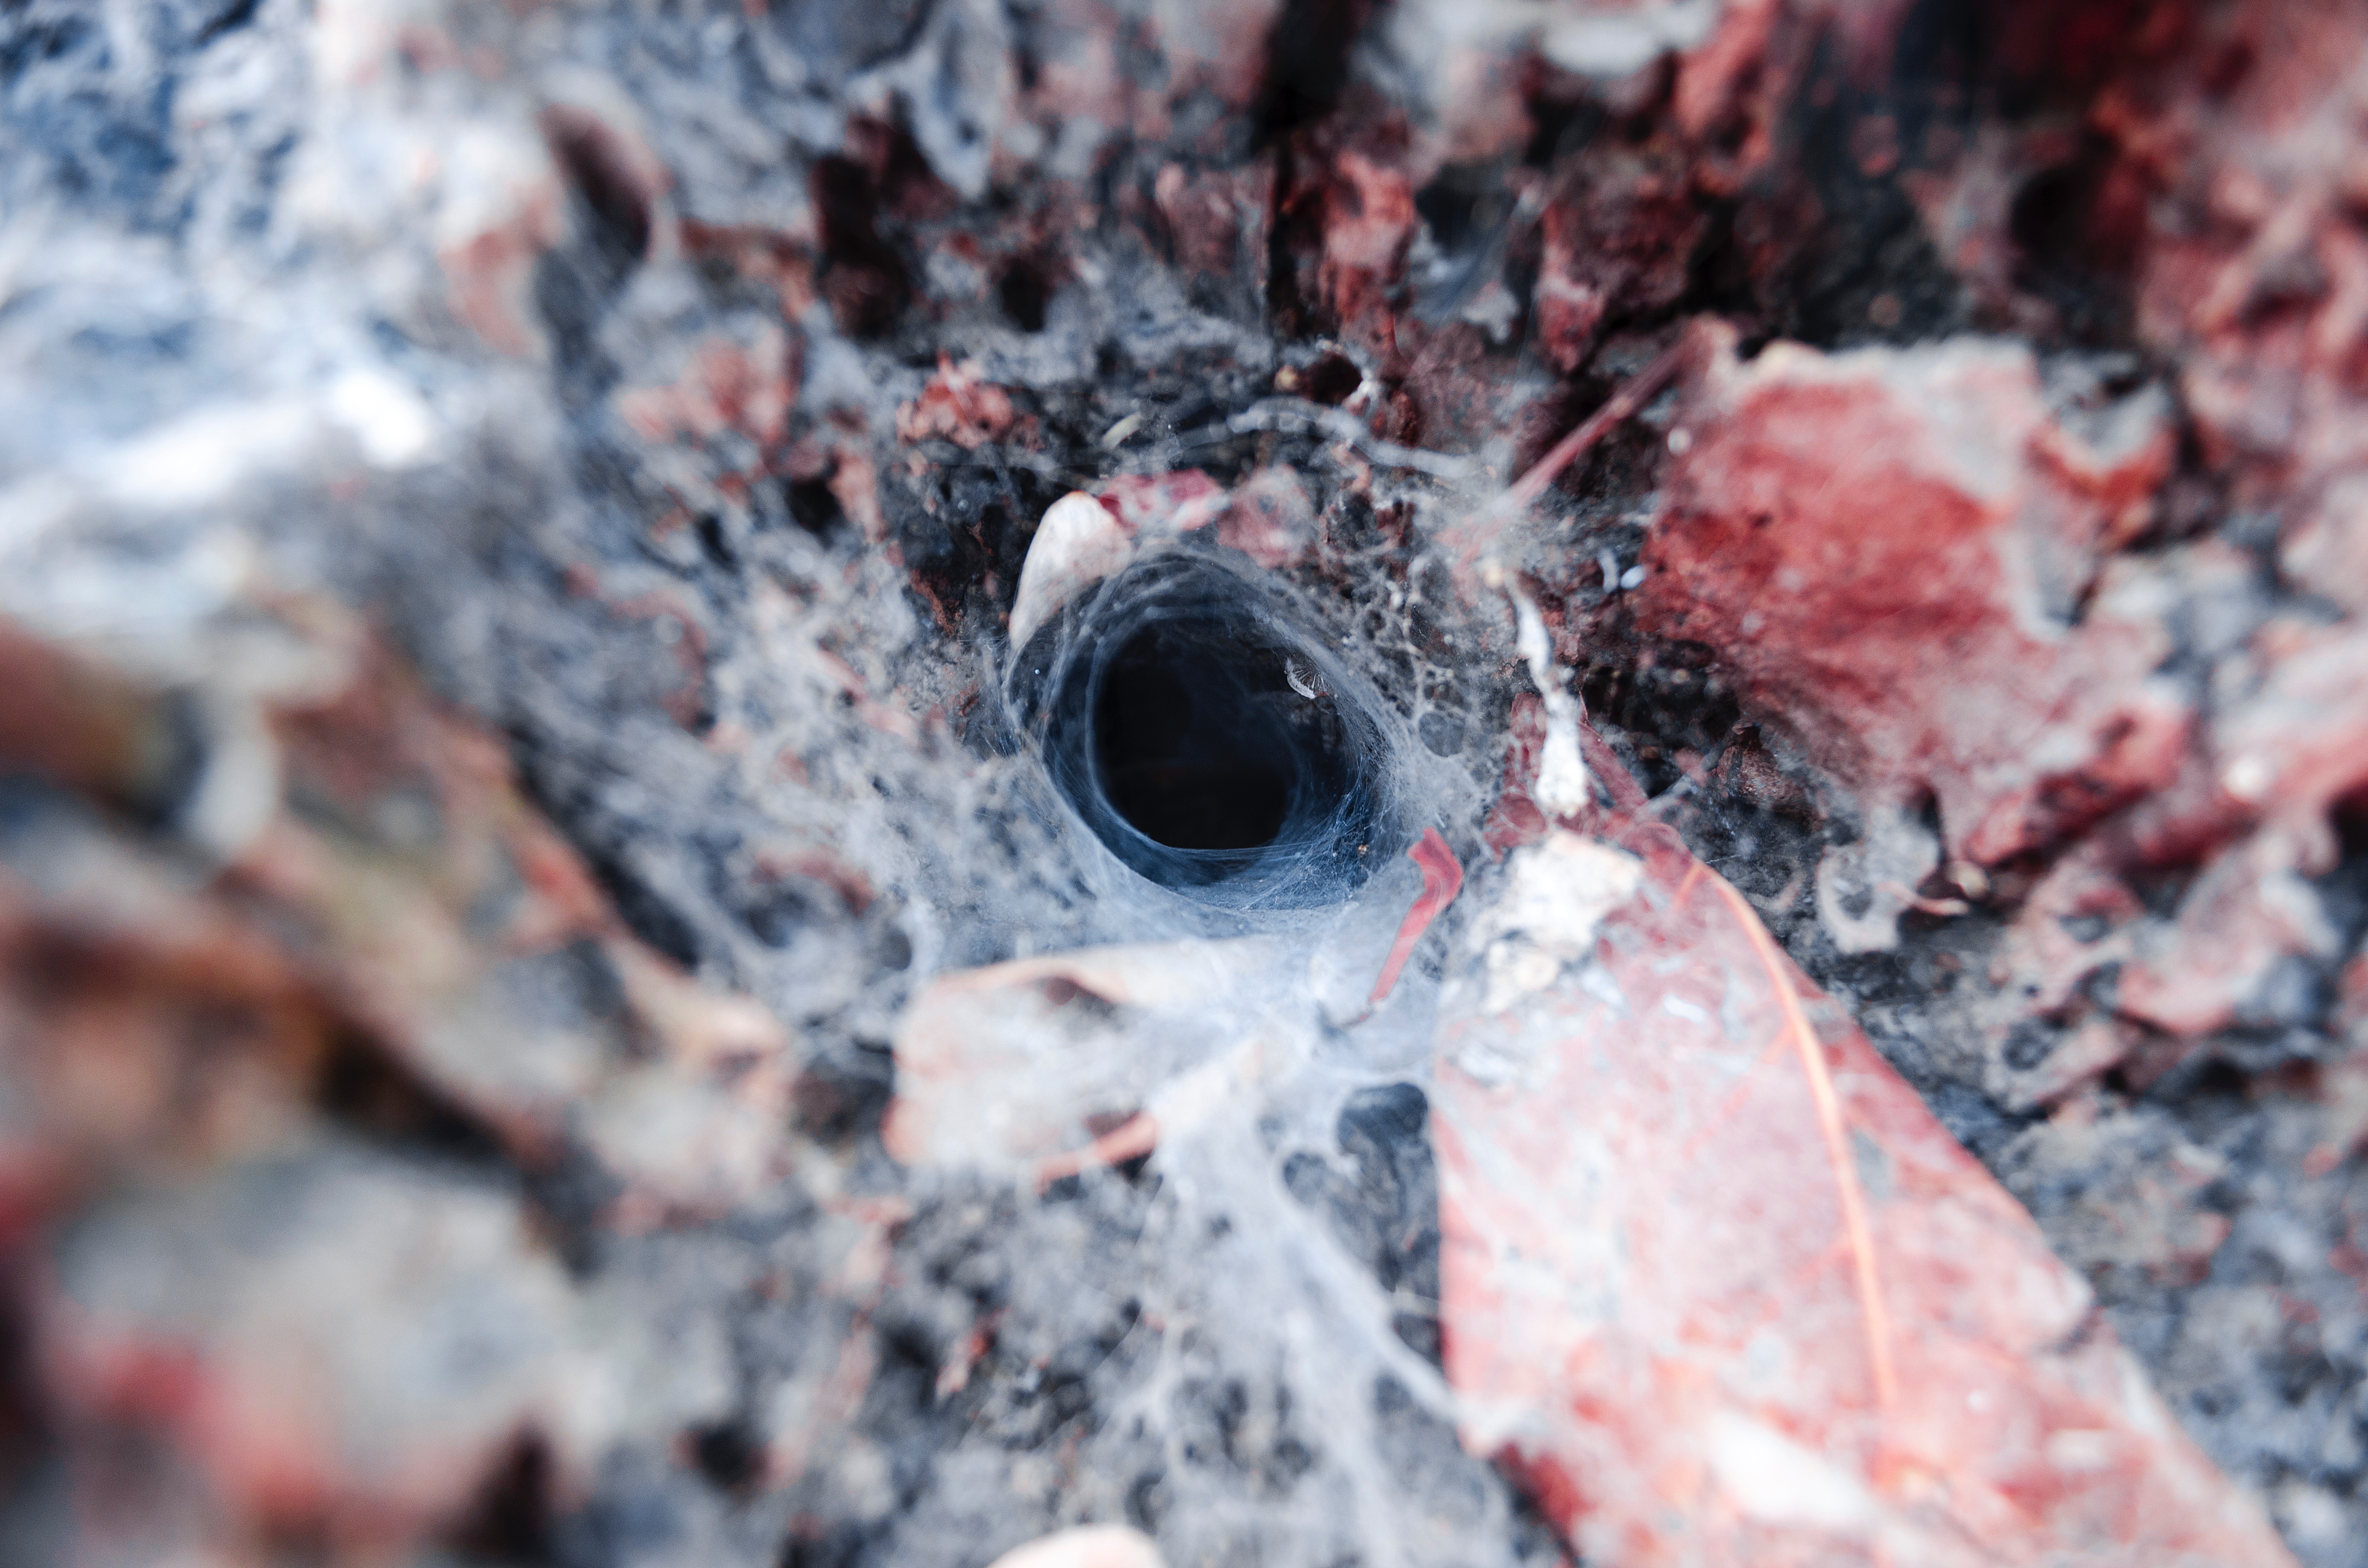
winter, photography, leaf, flower, frost, ice, red, color, soil, close up, macro photography